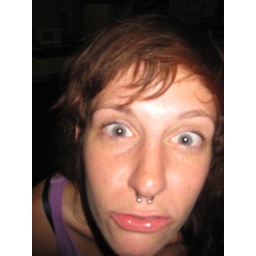
This is the face of the girl that claims she can have any boy in Baltimore. Somehow I doubt that.